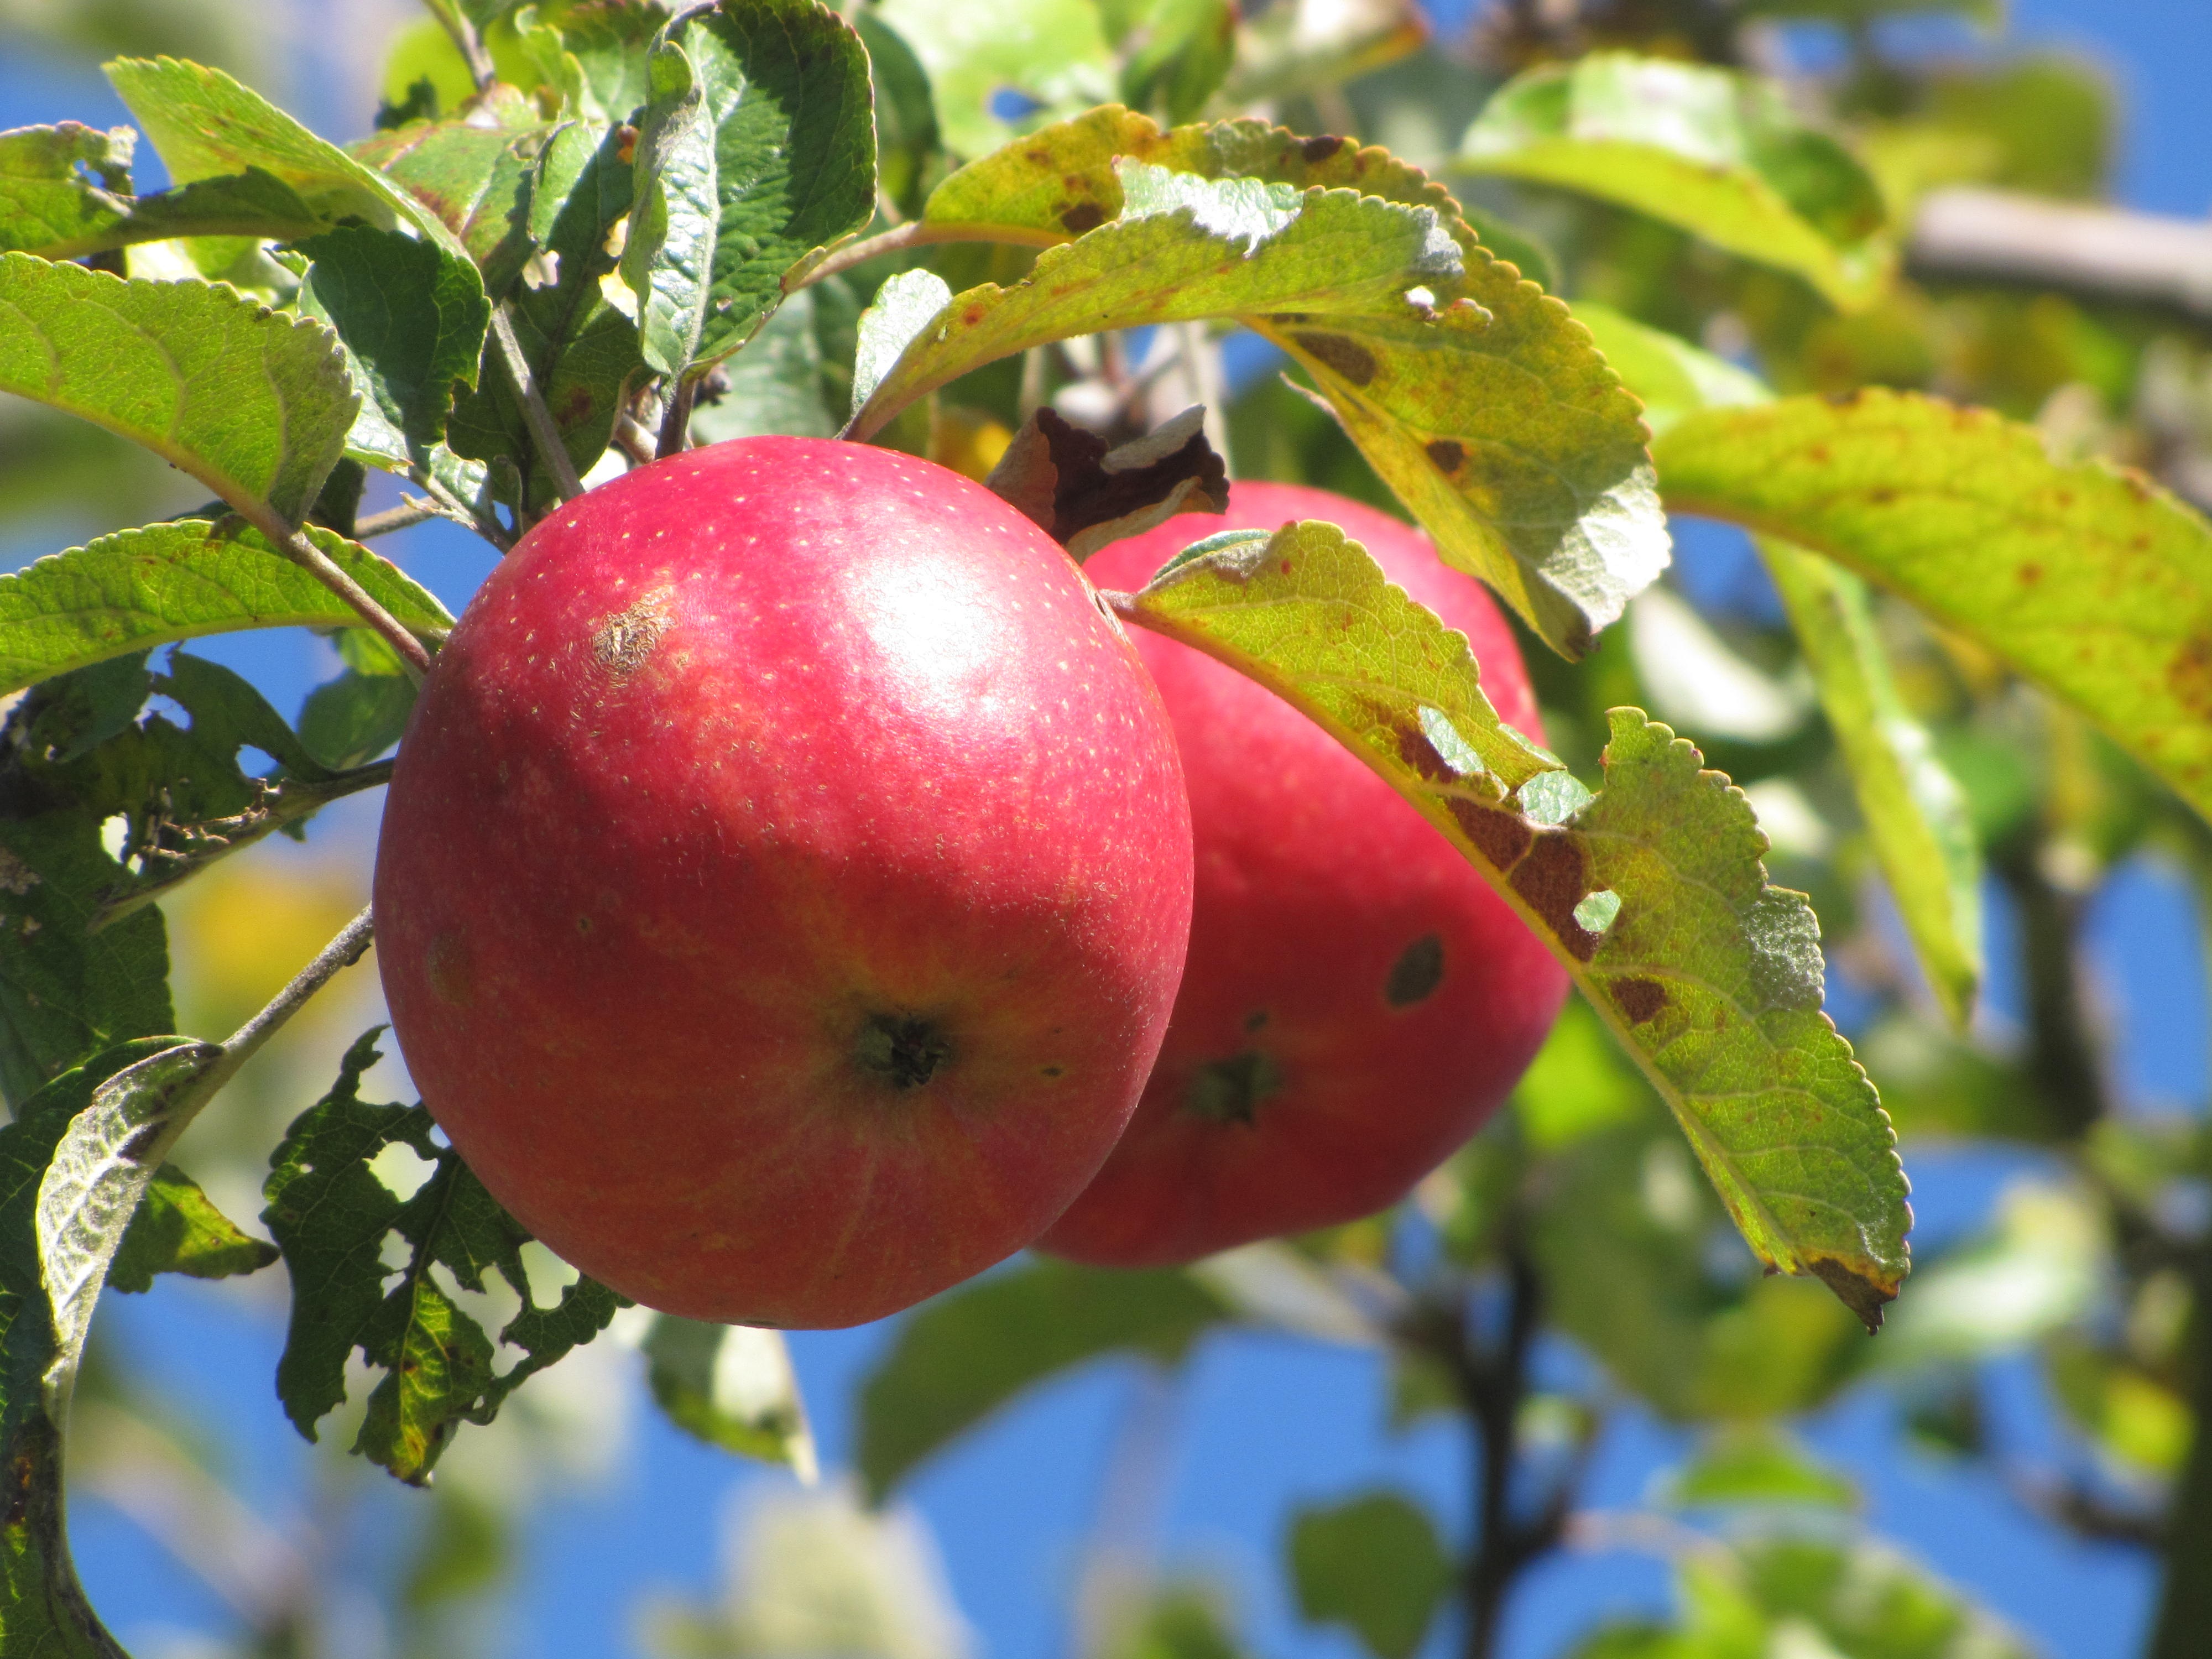
apple, tree, branch, plant, fruit, flower, ripe, food, red, produce, healthy, eat, shrub, vitamins, apple tree, flowering plant, rose family, woody plant, land plant